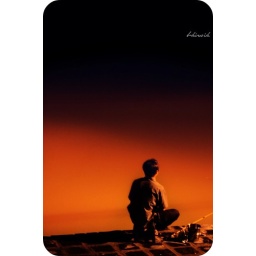
Took this while eating dinner on a balcony in Hoi An, Vietnam